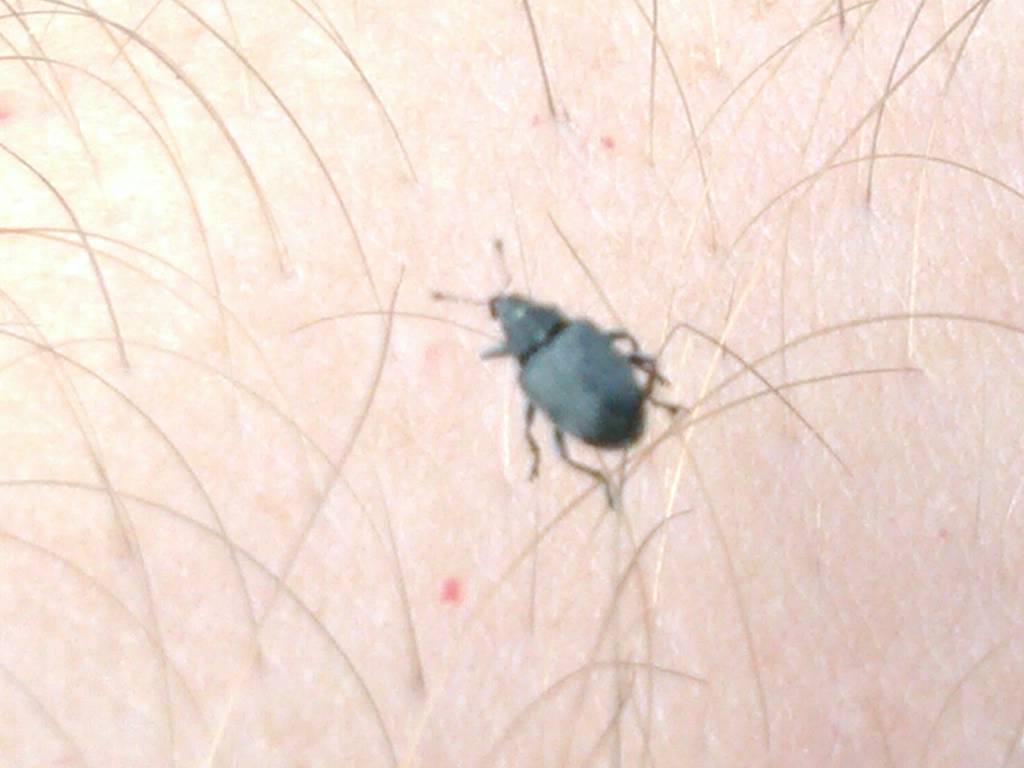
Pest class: Cabbage_seedpod_weevil